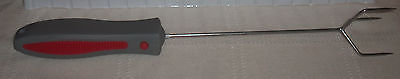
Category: toaster